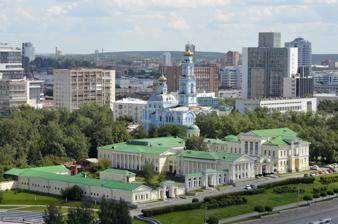
Building: Kharitonov Palace
Country: Russia
Year built: 1794
Historical building in Yekaterinburg, Russia Alexander I of Russia visited the Kharitonov Palace in 1824. The Rastorguyev–Kharitonov Palace (Russian: Усадьба Расторгуевых–Харитоновых) is a palace in Yekaterinburg , Russia , an architectural monument of federal significance. This Neoclassical townhouse was commissioned in 1794 by Lev Rastorguyev , an Old Believer merchant and landowner. The main house was built on the so-called Annunciation Hill in Yekaterinburg . The nearby Annunciation Church was built at the same time. History The palace takes its present name from Pyotr Kharitonov , Rastorguyev's son-in-law. He inherited the property in 1824 and employed architect Mikhail Pavlovich Malakhov to connect the buildings with a series of covered passageways. An English park on the grounds was also commissioned by Kharitonov. His harsh treatment of the serfs gave rise to a bevy of legends about a network of underground chambers and passages where his peasants were tortured . In 1837 Kharitonov was officially censured for his cruelty, put on trial and condemned to life imprisonment in Kexholm Fortress . The palace fell into disuse. It was repaired in Soviet Time in the late 1930s to house a local Pioneers Palace . In 1935-1937 major repairs were carried out here. After USSR and pioneers system fall , it continued to function as children's art school . Pyotr Latyshev , the Presidential Envoy to Urals Federal District , planned to take over the palace in 2000. Corresponding Presidential Decree was issued. But protests of art school children's parents sparkled, one of them—politician Anton Bakov —appealed to Supreme Court and later Constitutional Court where he won. Local political tensions also took place, they were later described in a 2014 documentary novel "Eburg" by writer Alexei Ivanov . A Prokudin-Gorsky photograph, 1910s The palace compound in the 2000s The Kharitonov Gardens References